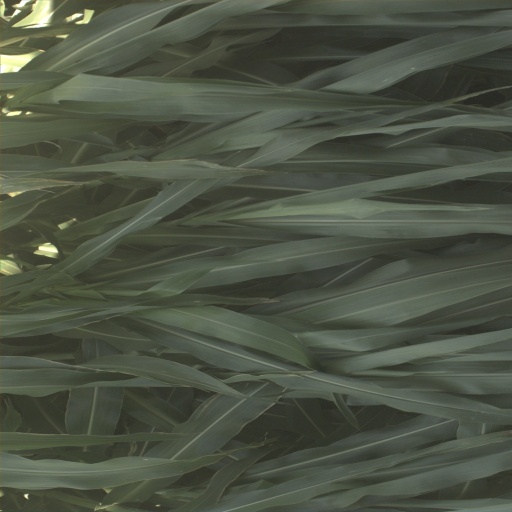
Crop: sorghum